Agustín de Montiano y Luyando

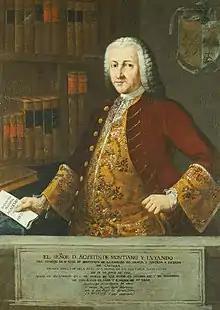
Portrait (1765)

Agustín Gabriel de Montiano y Luyando (28 February 1697 – 1 November 1764) was a Spanish dramatist whose work is linked to Neoclassicism. He was a member of the Royal Spanish Academy and was also a noted historian; he founded the Real Academia de la Historia in 1735 and became its first director. He was a Secretary of "Cámara de Gracia y Justicia y Estado" (some sort of Spanish High Court of Justice and King Council).